Łukasz Sówka

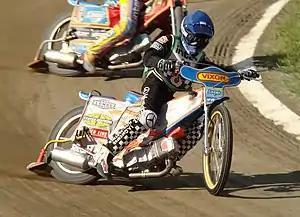

Łukasz Sówka (born 7 November 1993) is a former speedway rider from Poland.